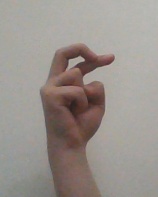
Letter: zay